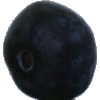
Label: Blueberry 1